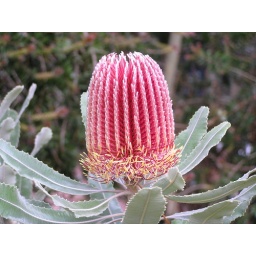
Banksia menziesii. Firewood banksia, pink variety. Propagated plant in Curtin University gardens